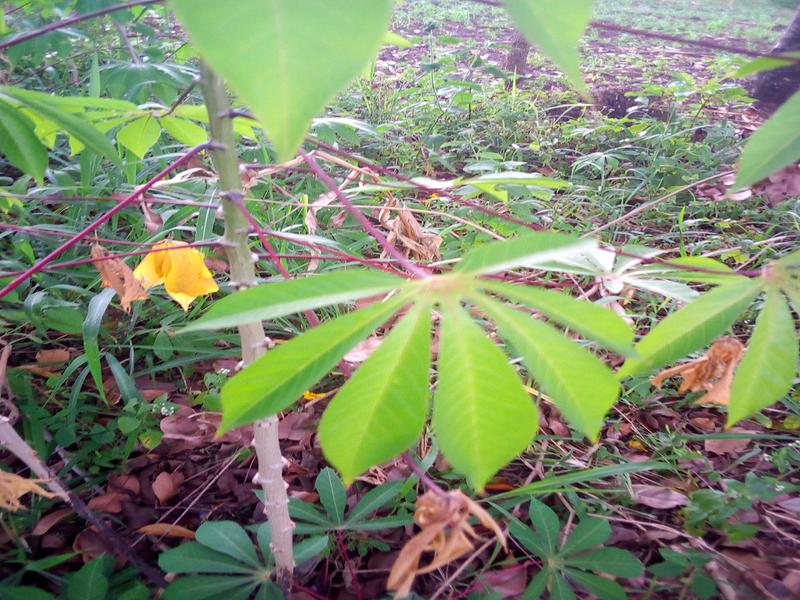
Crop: cassava
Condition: healthy